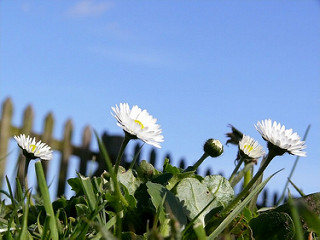
Flower: daisy